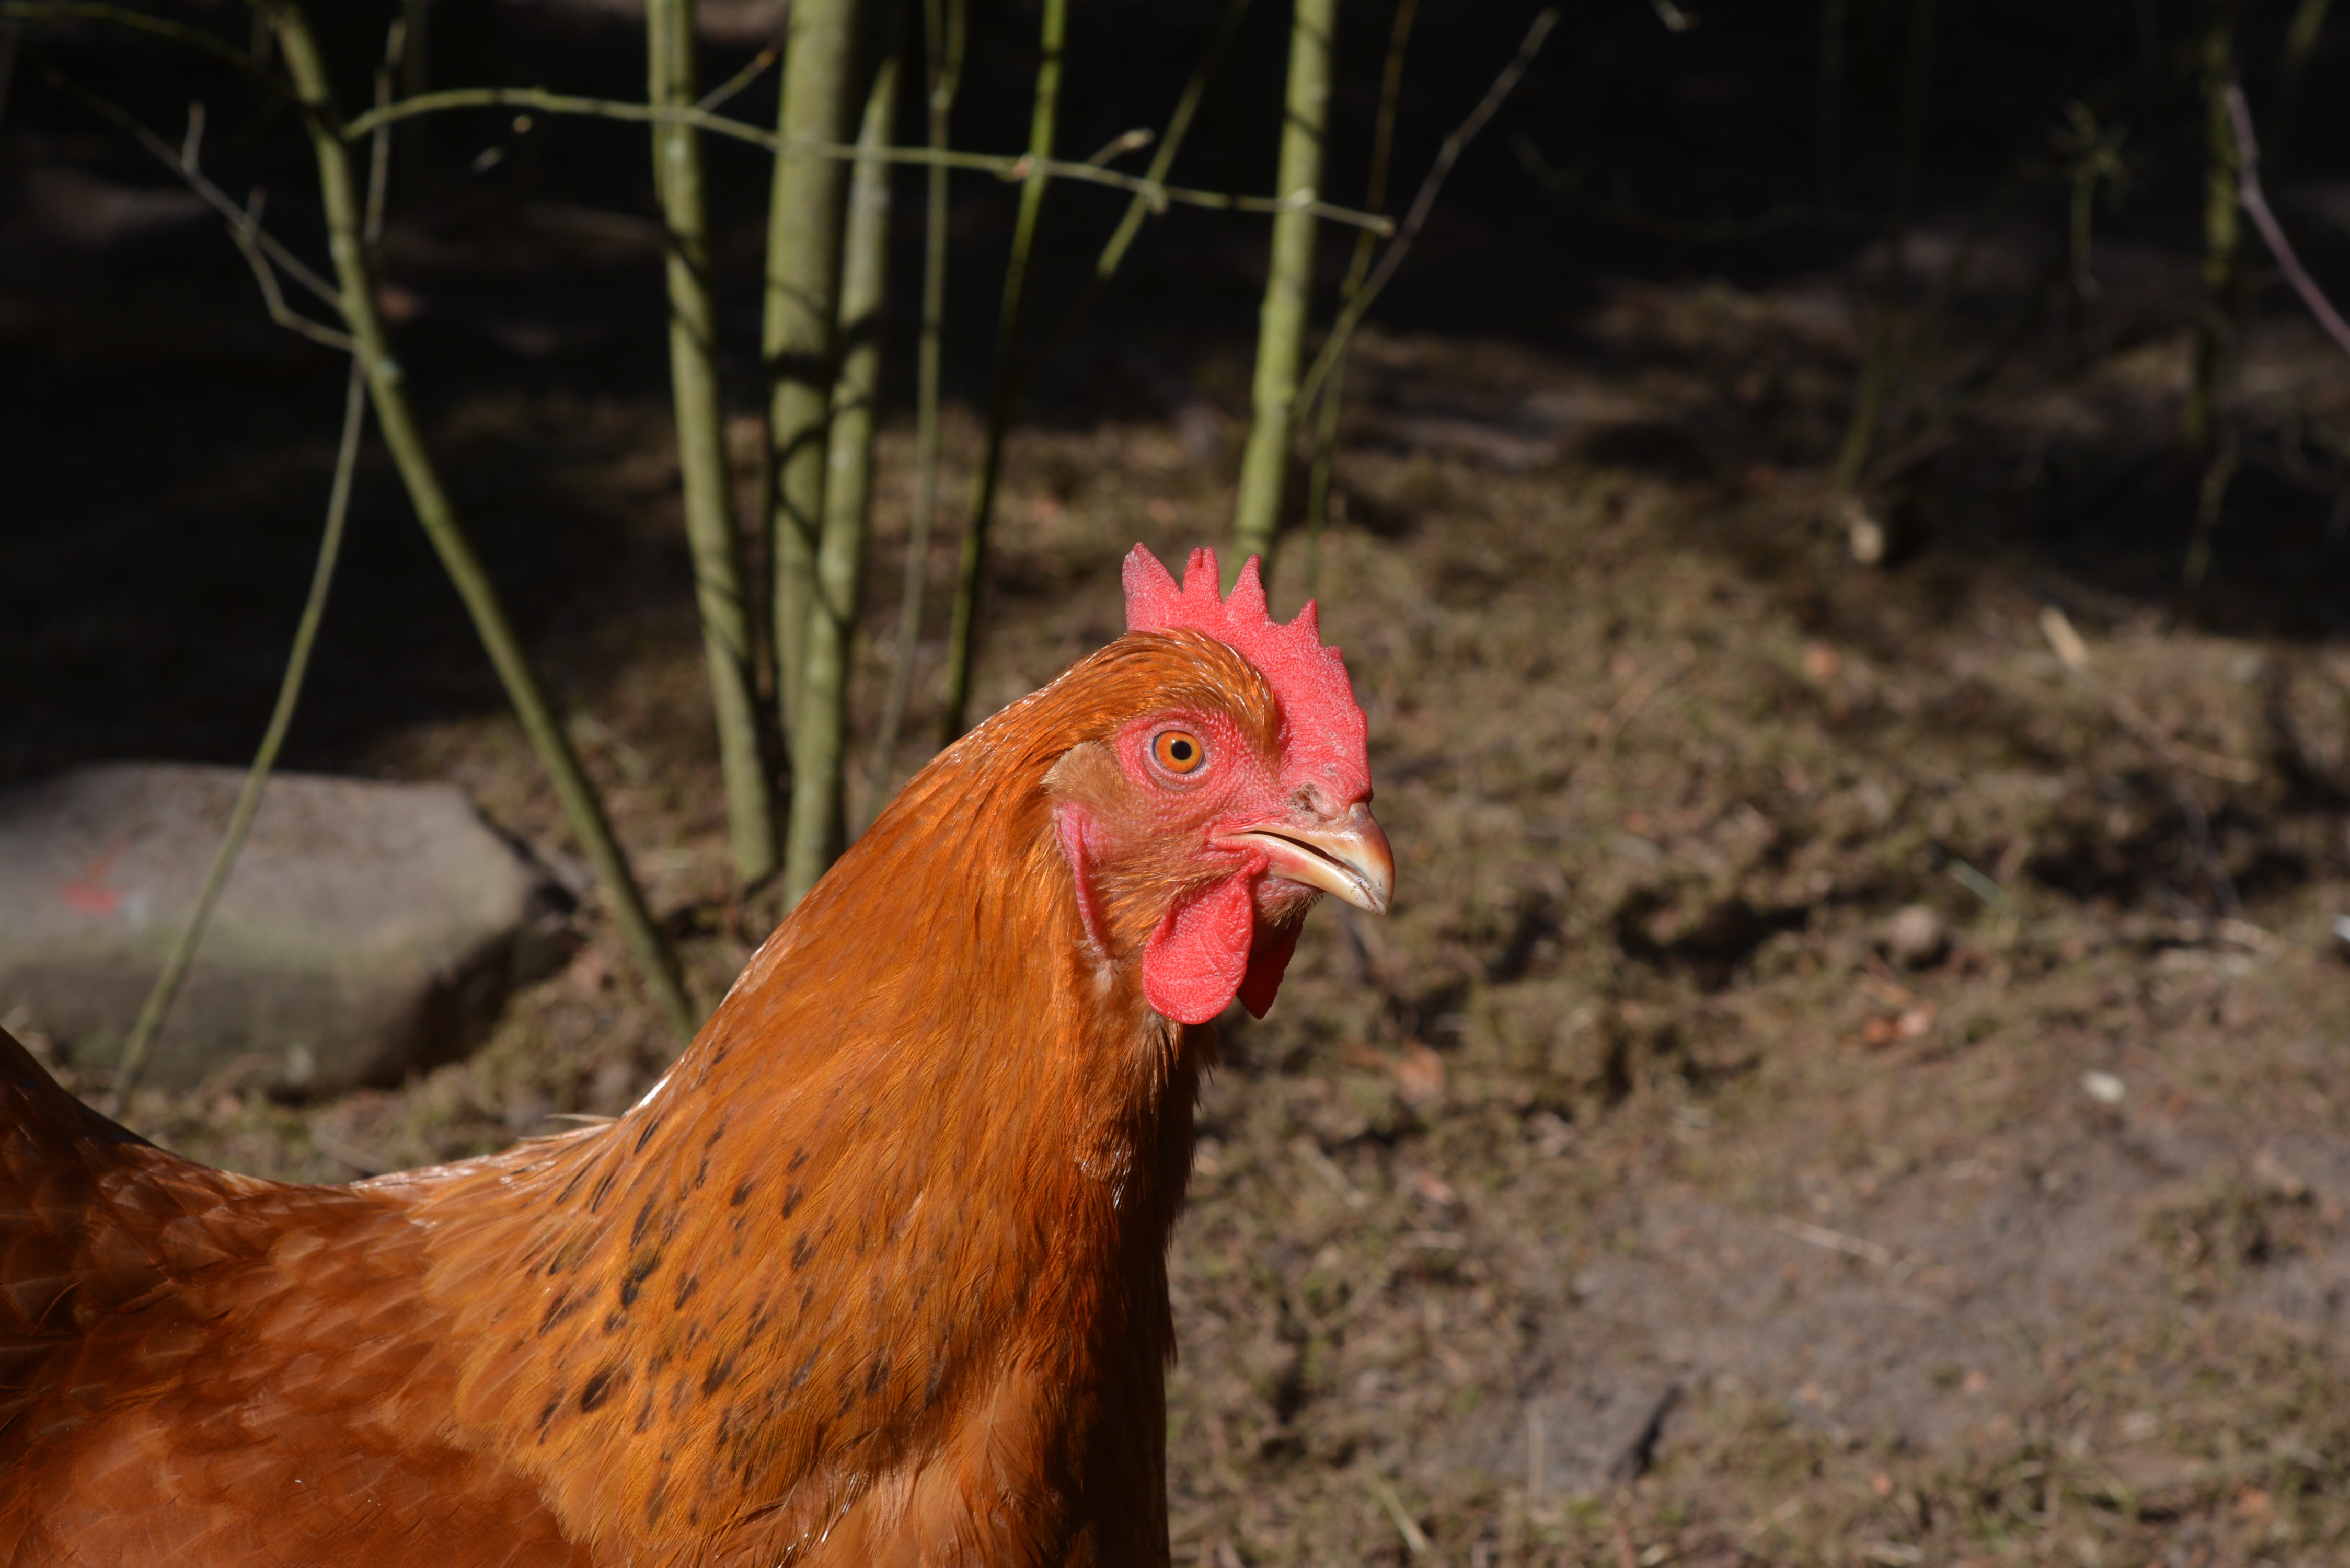
bird, young, beak, agriculture, chicken, fowl, fauna, rooster, poultry, hen, galliformes, vertebrate, phasianidae, new hampshire